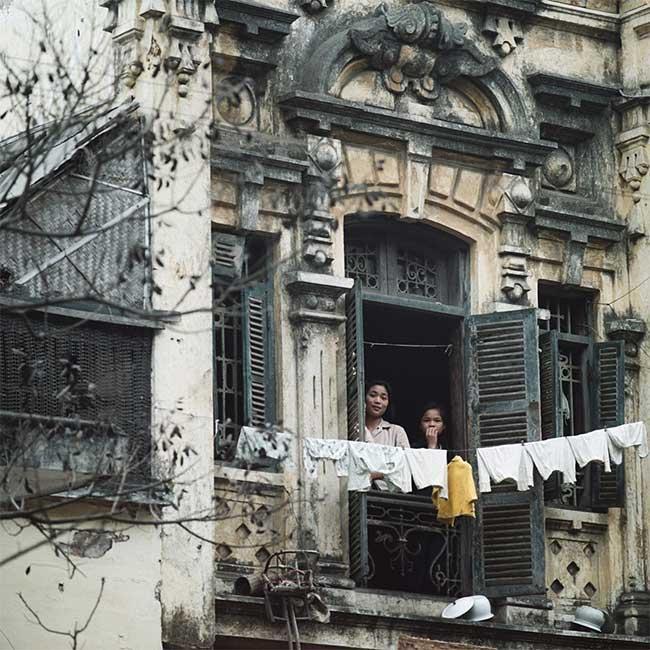
có hai cô gái đang đứng ở khu vực cửa của một ngôi nhà cũ